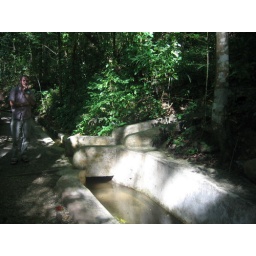
Water courses down from the mountain in many paths. Where the paths cross the mill water, bridges or tunnels are created.